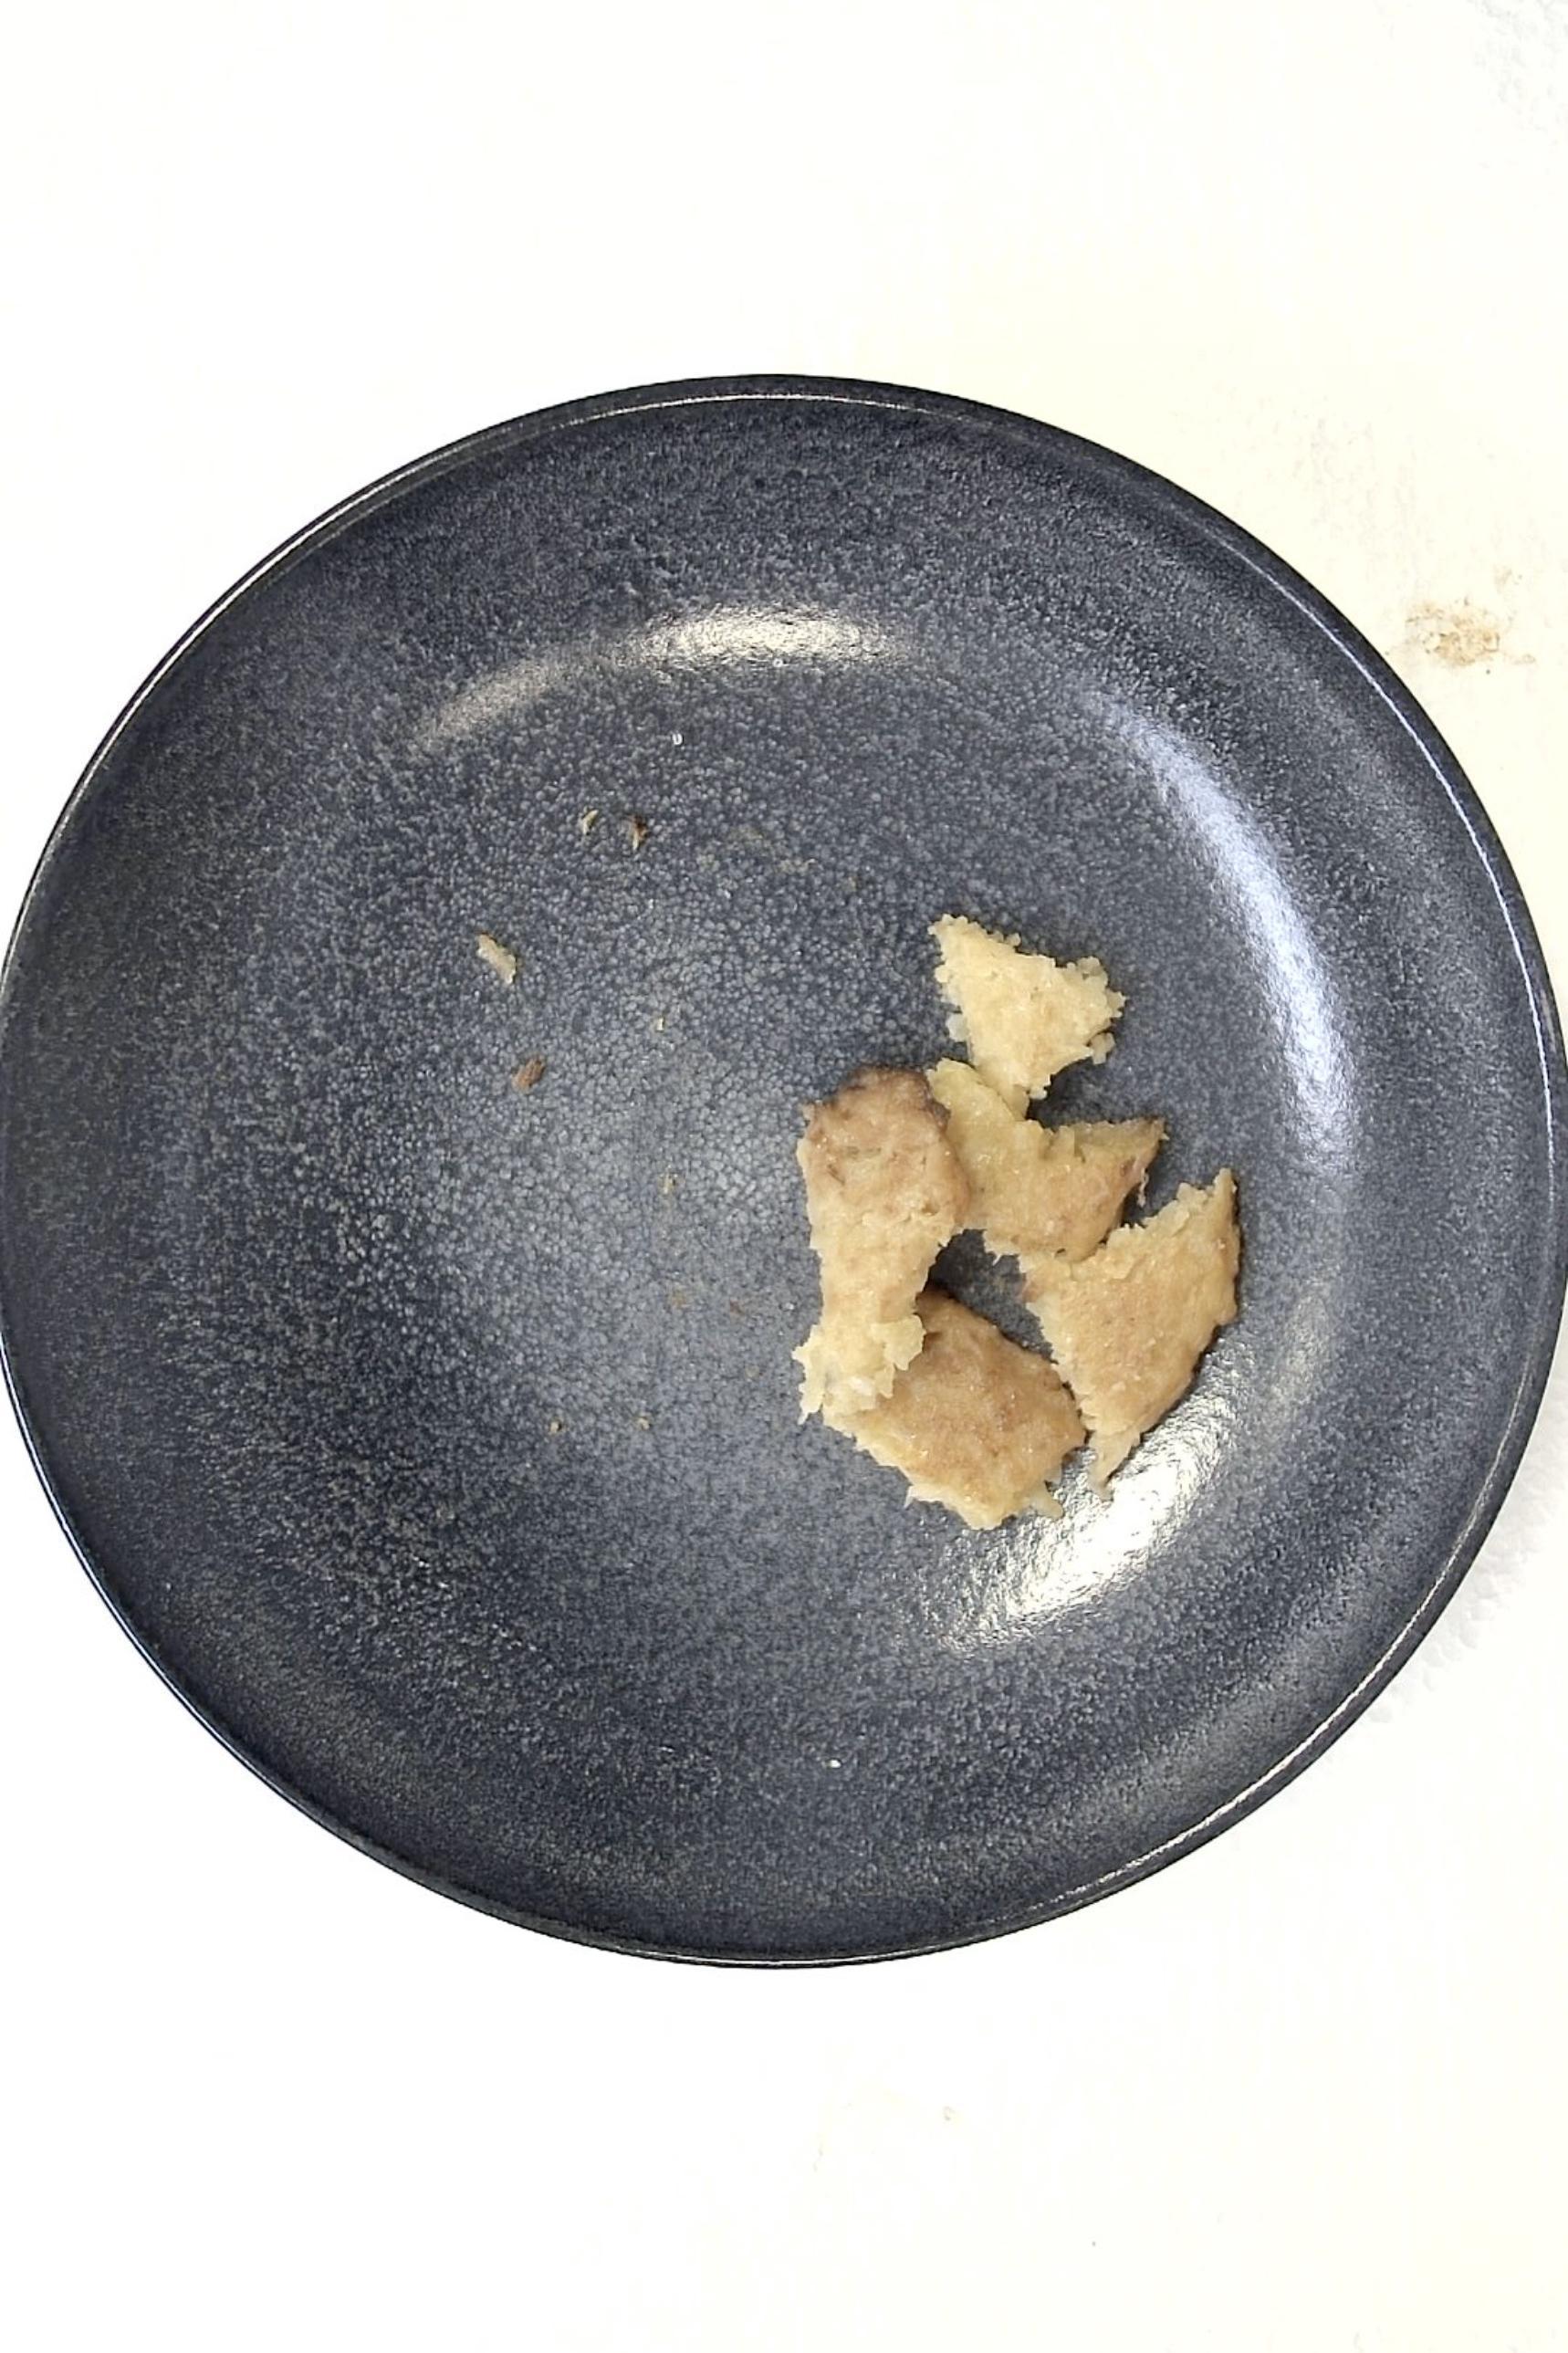
Dish: Reibekuchen mit Apfelmus
Portion size: Normale Portion
Ingredients: potato-pancakes-or-potato-fritters, applesauce
Weight as served: 280 g
Energy as served: 416.4 kcal (1.745,200 kJ)
Fat: 16.48 g (saturated: 1.4 g)
Carbohydrates: 58.24 g (sugar: 16.24 g)
Protein: 6.24 g
Salt: 2.8 g
Weight after return: 0 g
Energy after return: 0 kcal